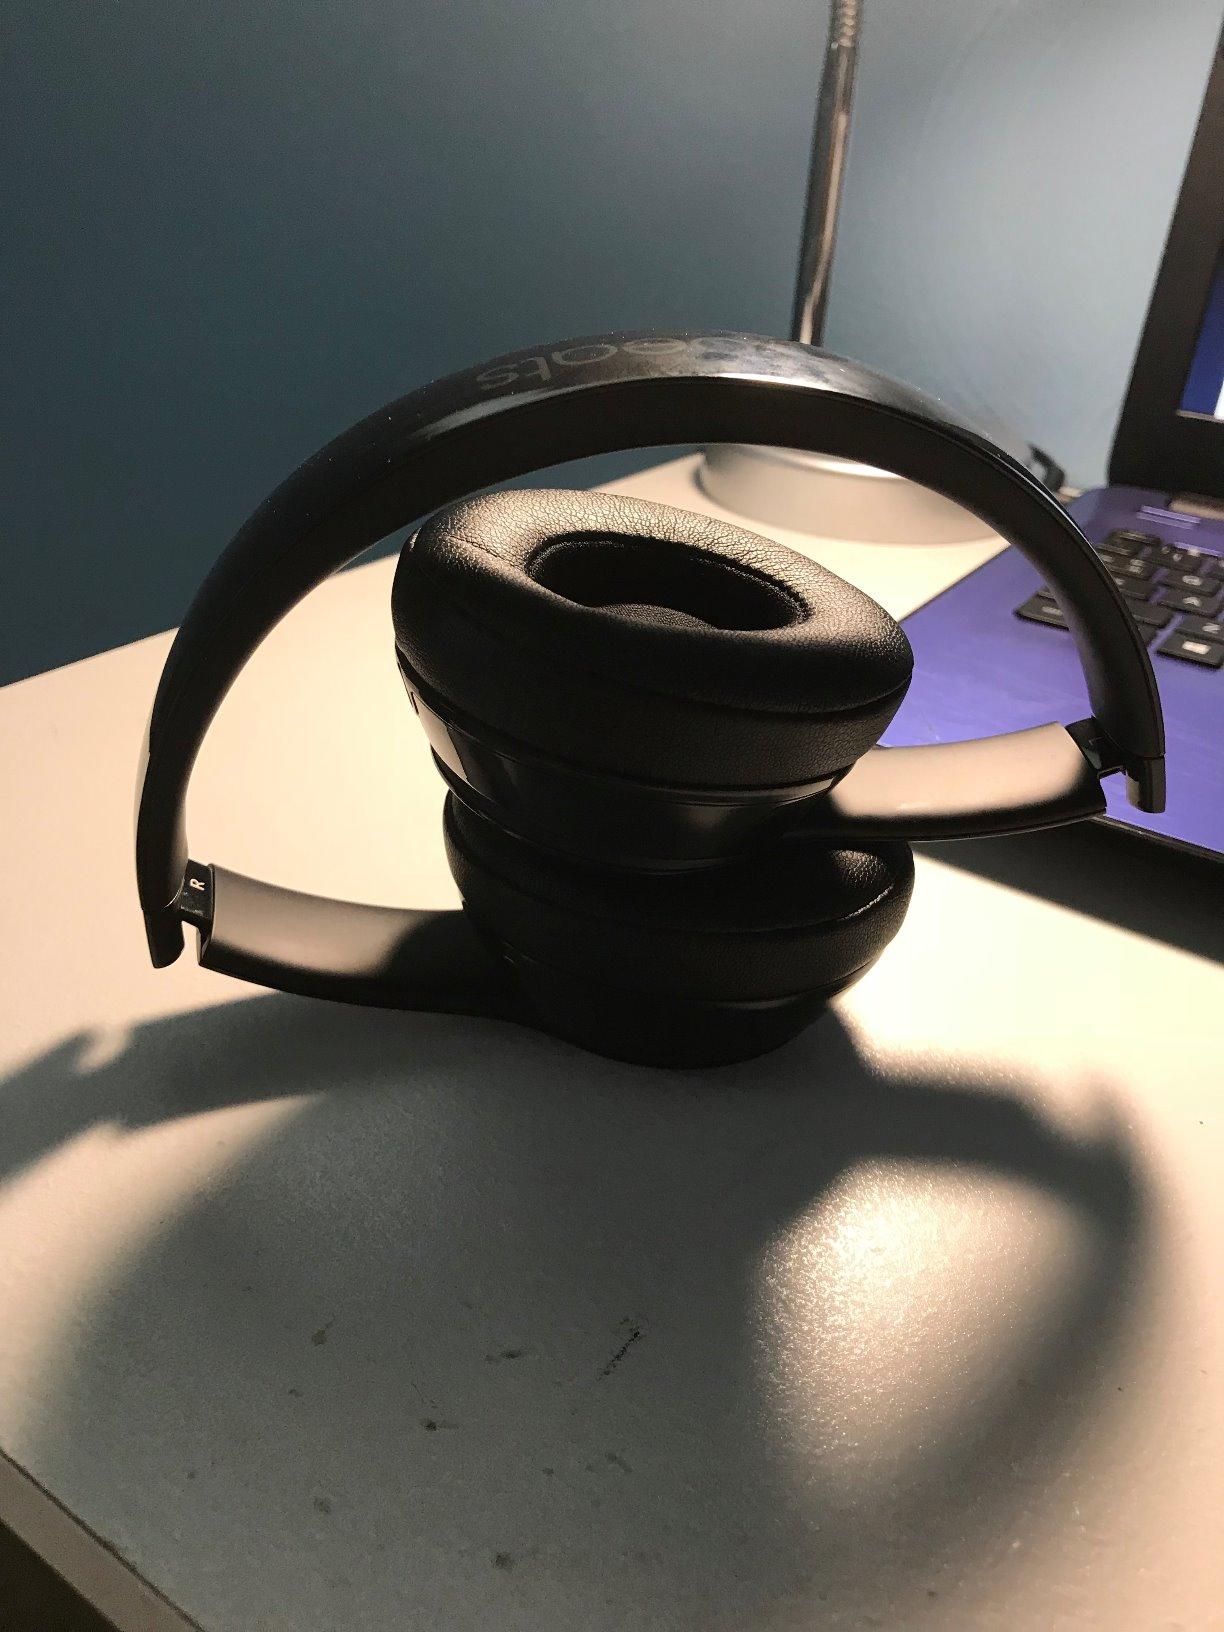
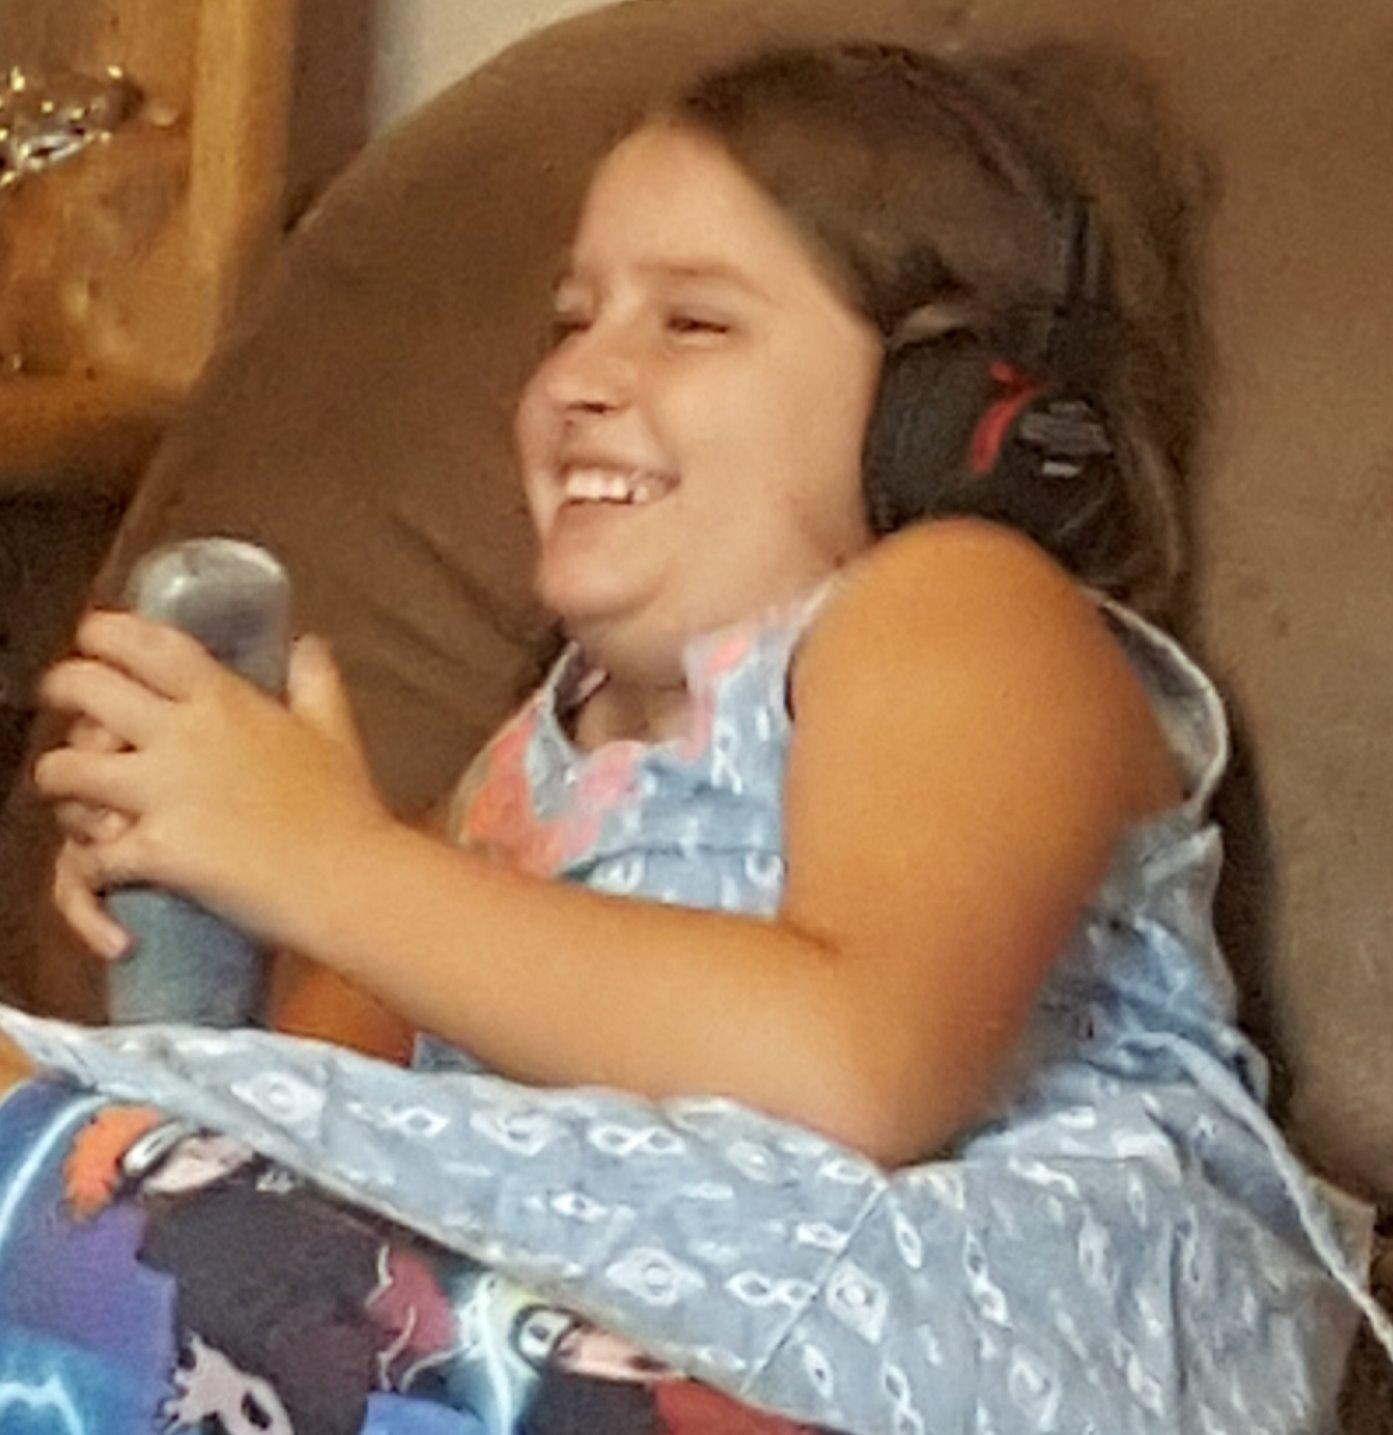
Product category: headphones
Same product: no